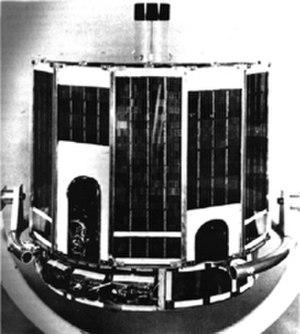
Defense Meteorological Satellite Program ou DMSP est une famille de satellites météorologiques à défilement du Département de la Défense des États-Unis développée pour répondre aux besoins militaires. Une cinquantaine de ces satellites météorologiques ont été placés sur une orbite polaire entre 1962 et 2014. Au fur et à mesure des progrès techniques le programme a donné naissance à onze séries distinctes de satellites d'une sophistication et d'un cout croissant. Plusieurs tentatives de fusion avec le programme civil équivalent développé par la NASA et la NOAA aboutissent en 1994 à la mise sur pied du programme commun NPOESS mais celui-ci victime de surcouts est arrêté en 2010 avant d'avoir abouti. Un satellite DMSP a été lancé en 2014 mais le programme est arrêté et n'a pas de successeur officiel à cette date.